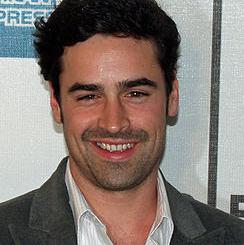
Age: 27